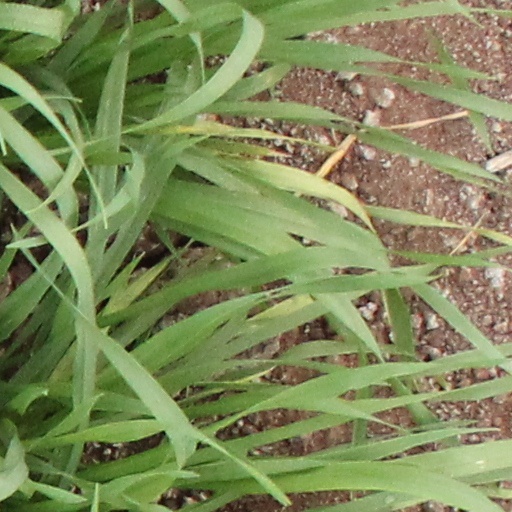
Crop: wheat